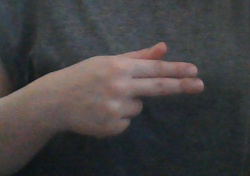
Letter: ghain